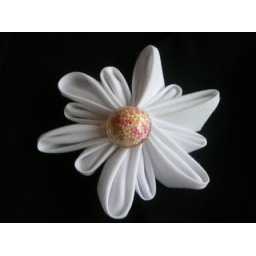
Handmade white fabric flower brooch with a cabochon centre made from 100s and 1000s (cake sprinkles) embedded in resin.